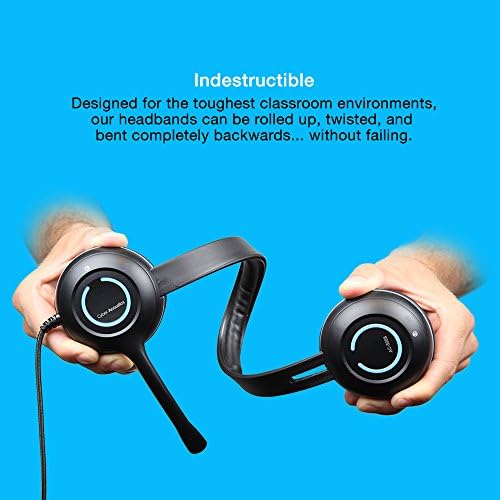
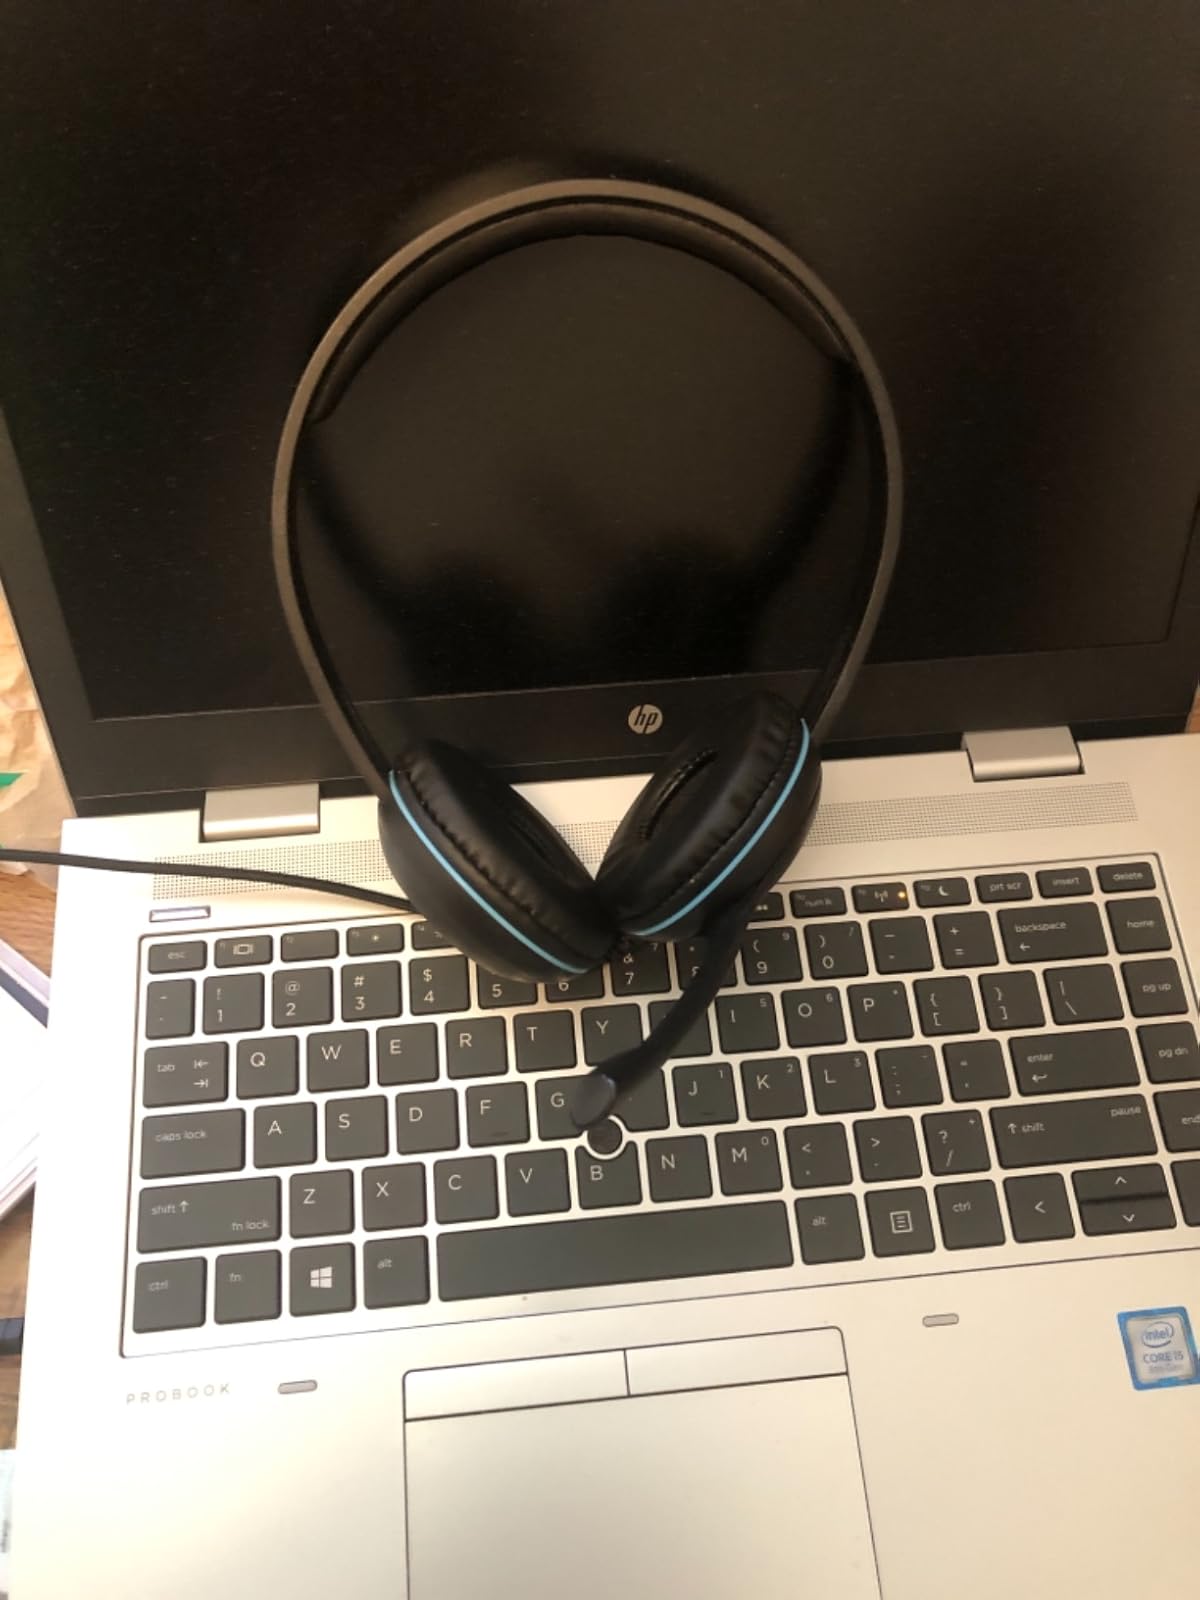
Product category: headphones
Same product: yes